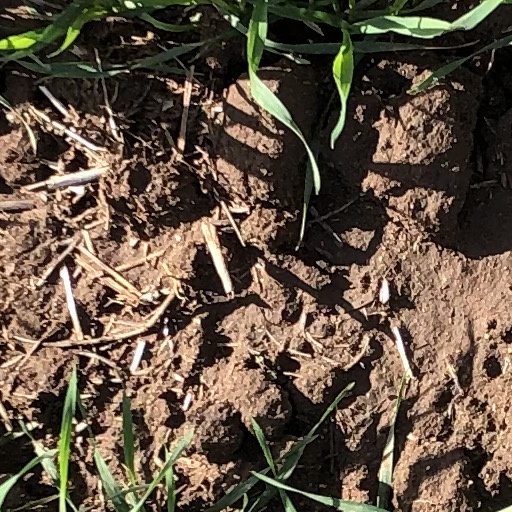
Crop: wheat